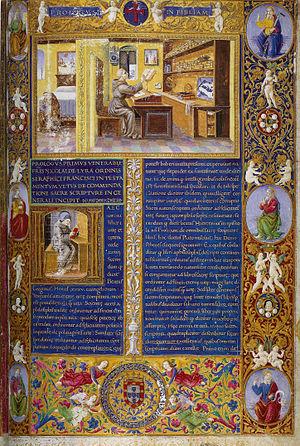
La Bible de Belém ou Bíblia dos Jerónimos est un manuscrit enluminé contenant le texte de la Vulgate commenté par Nicolas de Lyre. Il a été réalisé à Florence de 1494 à 1497 sur commande de Manuel Iᵉʳ du Portugal auprès de l'enlumineur Attavante degli Attavanti. Il est actuellement conservé à l'Institut des archives nationales à Lisbonne.